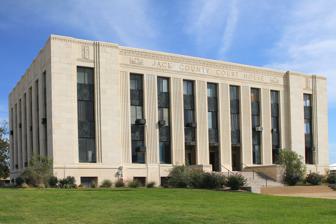
Building: Jack County Courthouse
Country: United States of America
Year built: 1940
United States historic place Jack County Courthouse U.S. National Register of Historic Places Jack County Courthouse in 2014 Jack County Courthouse Show map of Texas Jack County Courthouse Show map of the United States Location 100 N. Main St., Jacksboro, Texas Coordinates 33°13′8″N 98°9′29″W / 33.21889°N 98.15806°W / 33.21889; -98.15806 Area 5.7 acres (2.3 ha) Built 1939 ( 1939 ) -1940 ( 1940 ) Built by Eckert-Fair Construction Architect Voelker & Dixon Architectural style Modern Classical NRHP reference No. 12001002 Added to NRHP December 4, 2012 The Jack County Courthouse , at 100 N. Main St. in Jacksboro, Texas , was completed in 1940.  It was designed in 1939 by Wichita Falls architects Voelker & Dixon . It was listed on the National Register of Historic Places in 2012. It is a three-story building with basement, and has "remarkable" integrity according to its 2012 NRHP nomination, which states its "cast-in-place concrete structure is sheathed in Texas limestone with marble spandrels . The building is modernistic in its block massing and stylized details, and stands as a rich example of the Modem Classical Style, a contemporary interpretation of classical design, with fluted pilasters separating recessed vertically ranked window and spandrel bays, and an entablature with low relief sculpture. The rich interior spaces and finishes are largely intact, including the original decorative light fixtures, stone and wood paneled wall veneers, decorative moldings, door hardware, duct covers, and aluminum cashier window screens. The courthouse exterior and interior retain a very high degree of architectural integrity." The courthouse is the fourth courthouse building to have served the county.  It replaced an 1885 courthouse.  The first courthouse was established in 1858 in an already-existing wooden building on the west side of the Jacksboro town square, which was remodeled at cost of $800. See also National Register of Historic Places portal Texas portal National Register of Historic Places listings in Jack County, Texas List of county courthouses in Texas References